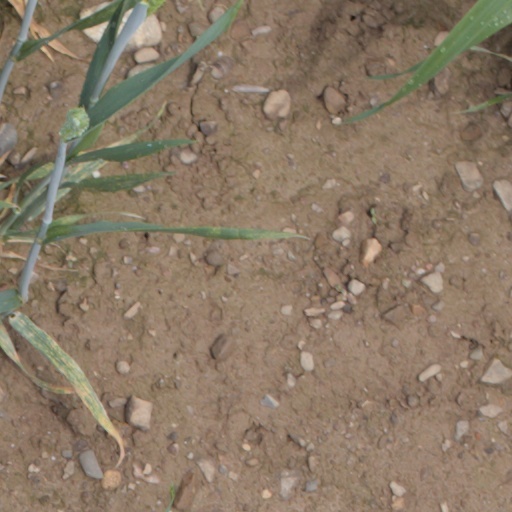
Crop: wheat